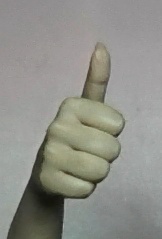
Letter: aleff